Suzanne Comhaire-Sylvain

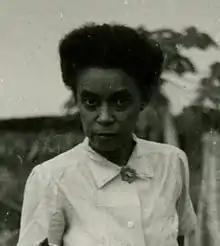
Suzanne Comhaire-Sylvain

Suzanne Comhaire-Sylvain (6 November 1898 – 20 June 1975) was the first woman Haitian anthropologist. Suzanne Comhaire-Sylvain was a student of Bronisław Malinowski who worked in 1949 with Alfred Métraux, and participated in a UNESCO project in Haiti. She married Jean Comhaire, a Belgian who headed the Anthropology Department of University of Nsukka. Subsequently, she worked in Africa.